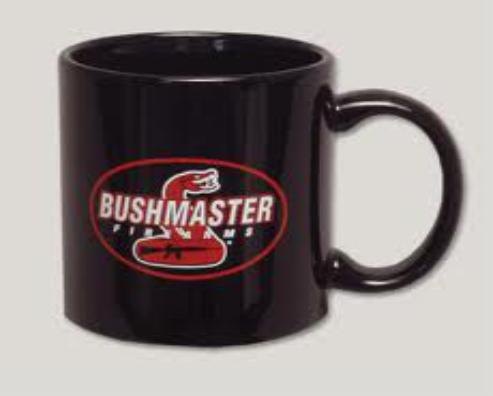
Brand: Bushmaster
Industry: Others